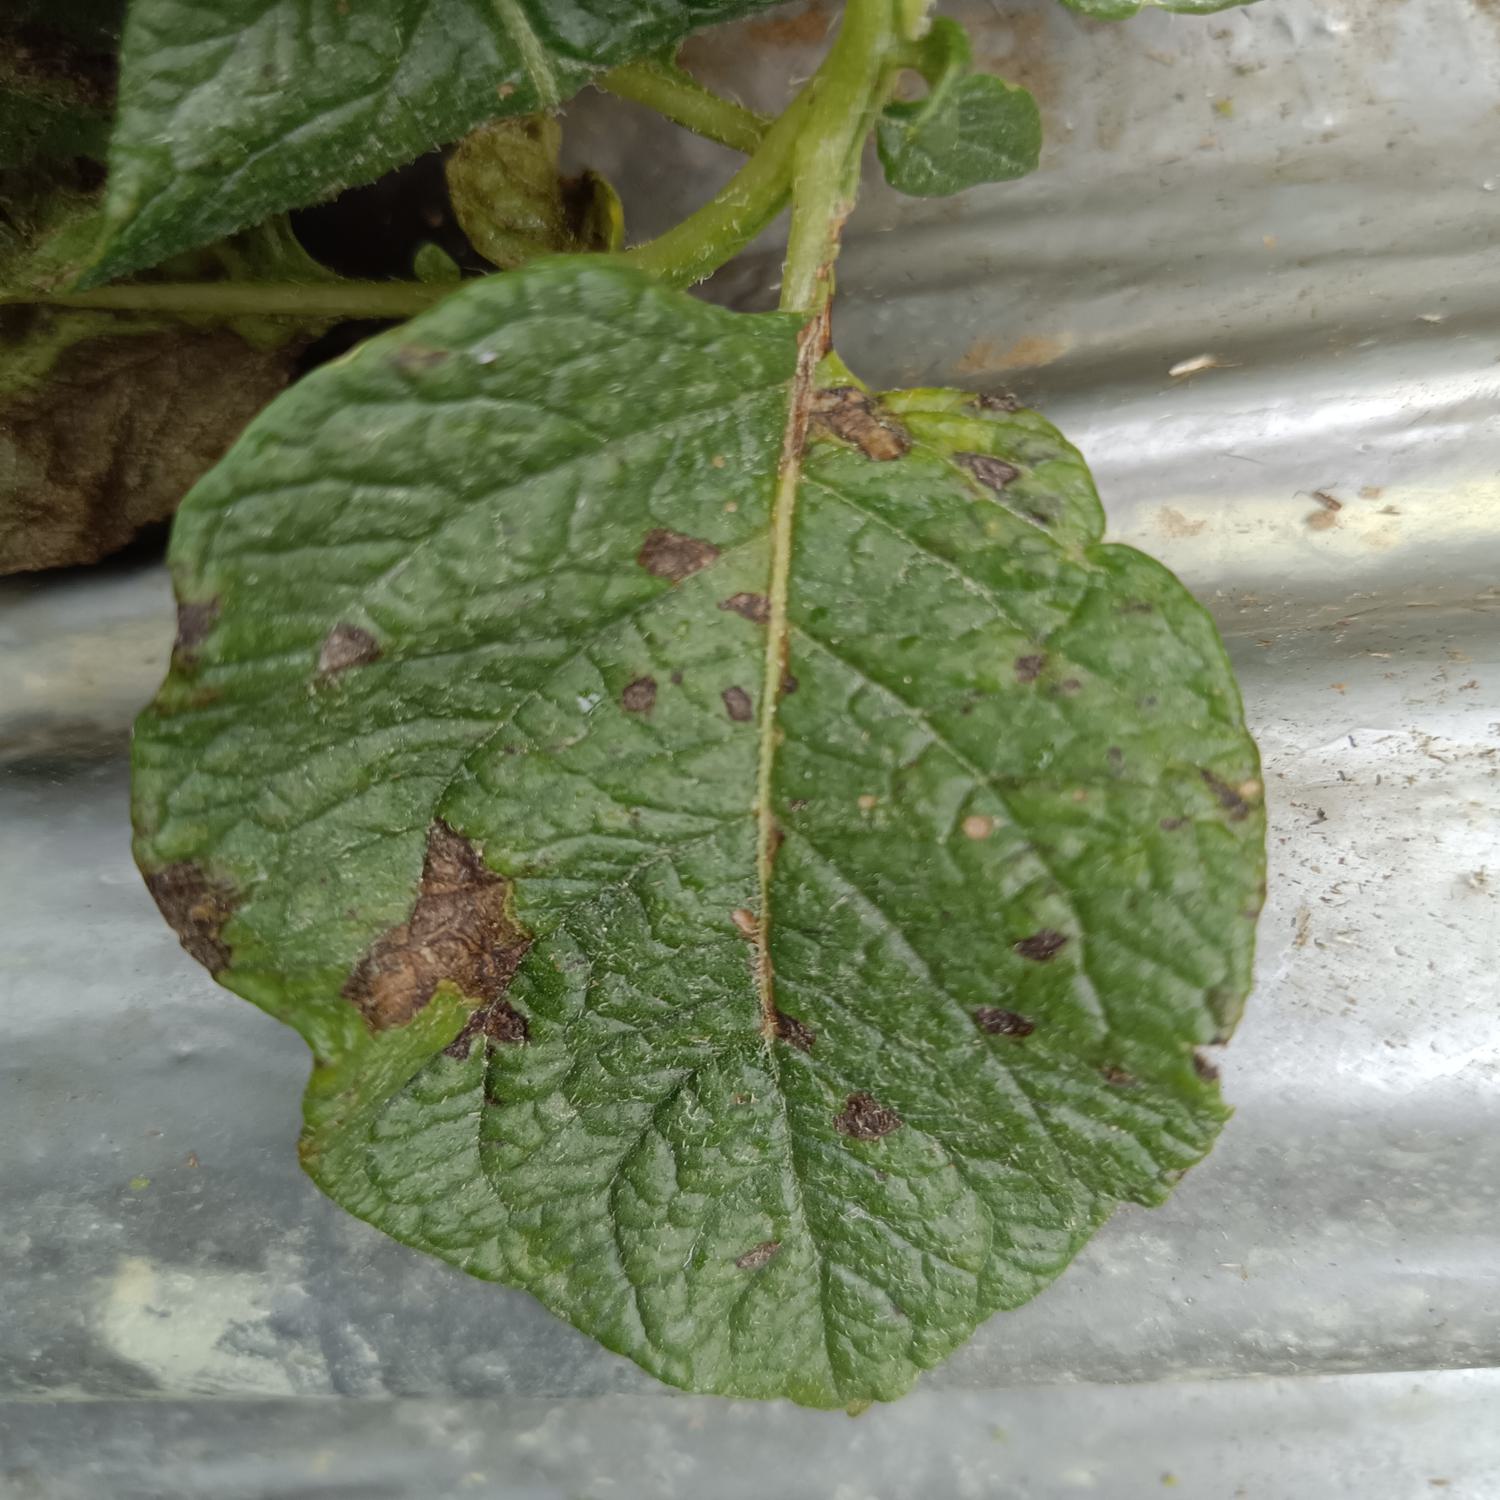
Label: Fungi